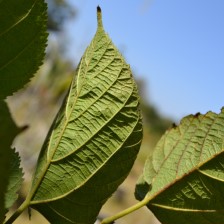
Variety: TaiwanStraberry